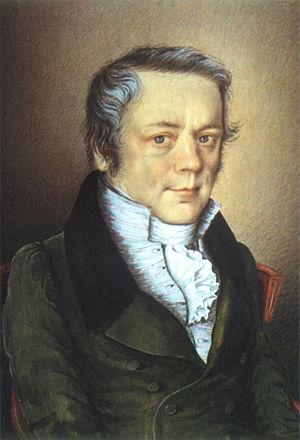
Mikhaïl Aleksandrovitch Bakounine, francisé en Michel Bakounine, né le 18 mai 1814 à Priamoukhino près de Torjok et mort le 1ᵉʳ juillet 1876 à Berne, est un révolutionnaire, théoricien de l'anarchisme et philosophe russe qui a particulièrement écrit sur le rôle de l'État. Il pose dans ses écrits les fondements du socialisme libertaire.
Alexandre Mikhaïlovitch Bakounine est un poète et essayiste russe né le 17 octobre 1768 à Priamoukhino et décédé le 6 décembre 1854 à Priamoukhino. Il est le père du célèbre révolutionnaire Michel Bakounine.